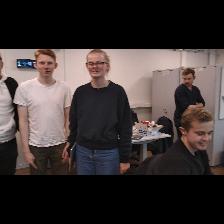
Label: Human